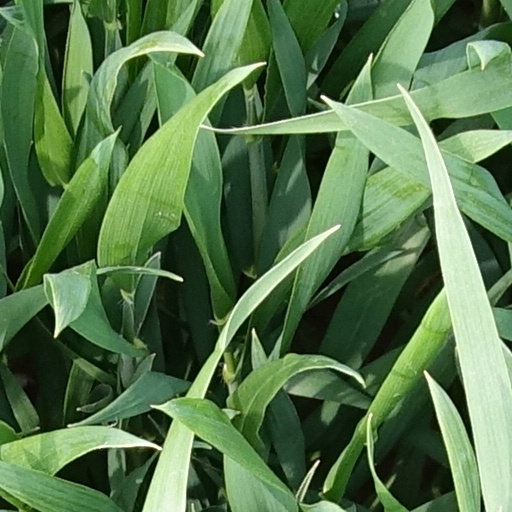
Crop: wheat